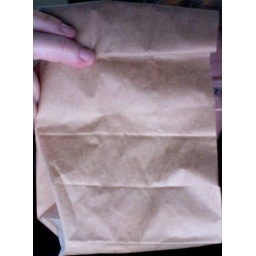
I'm especially pleased with this item which was in the red bag until I pulled it out for this photo.